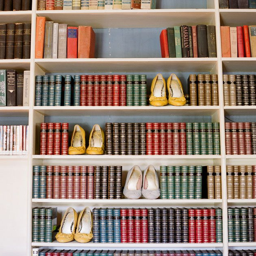
display your favorite shoes in a creative way ... in the library !